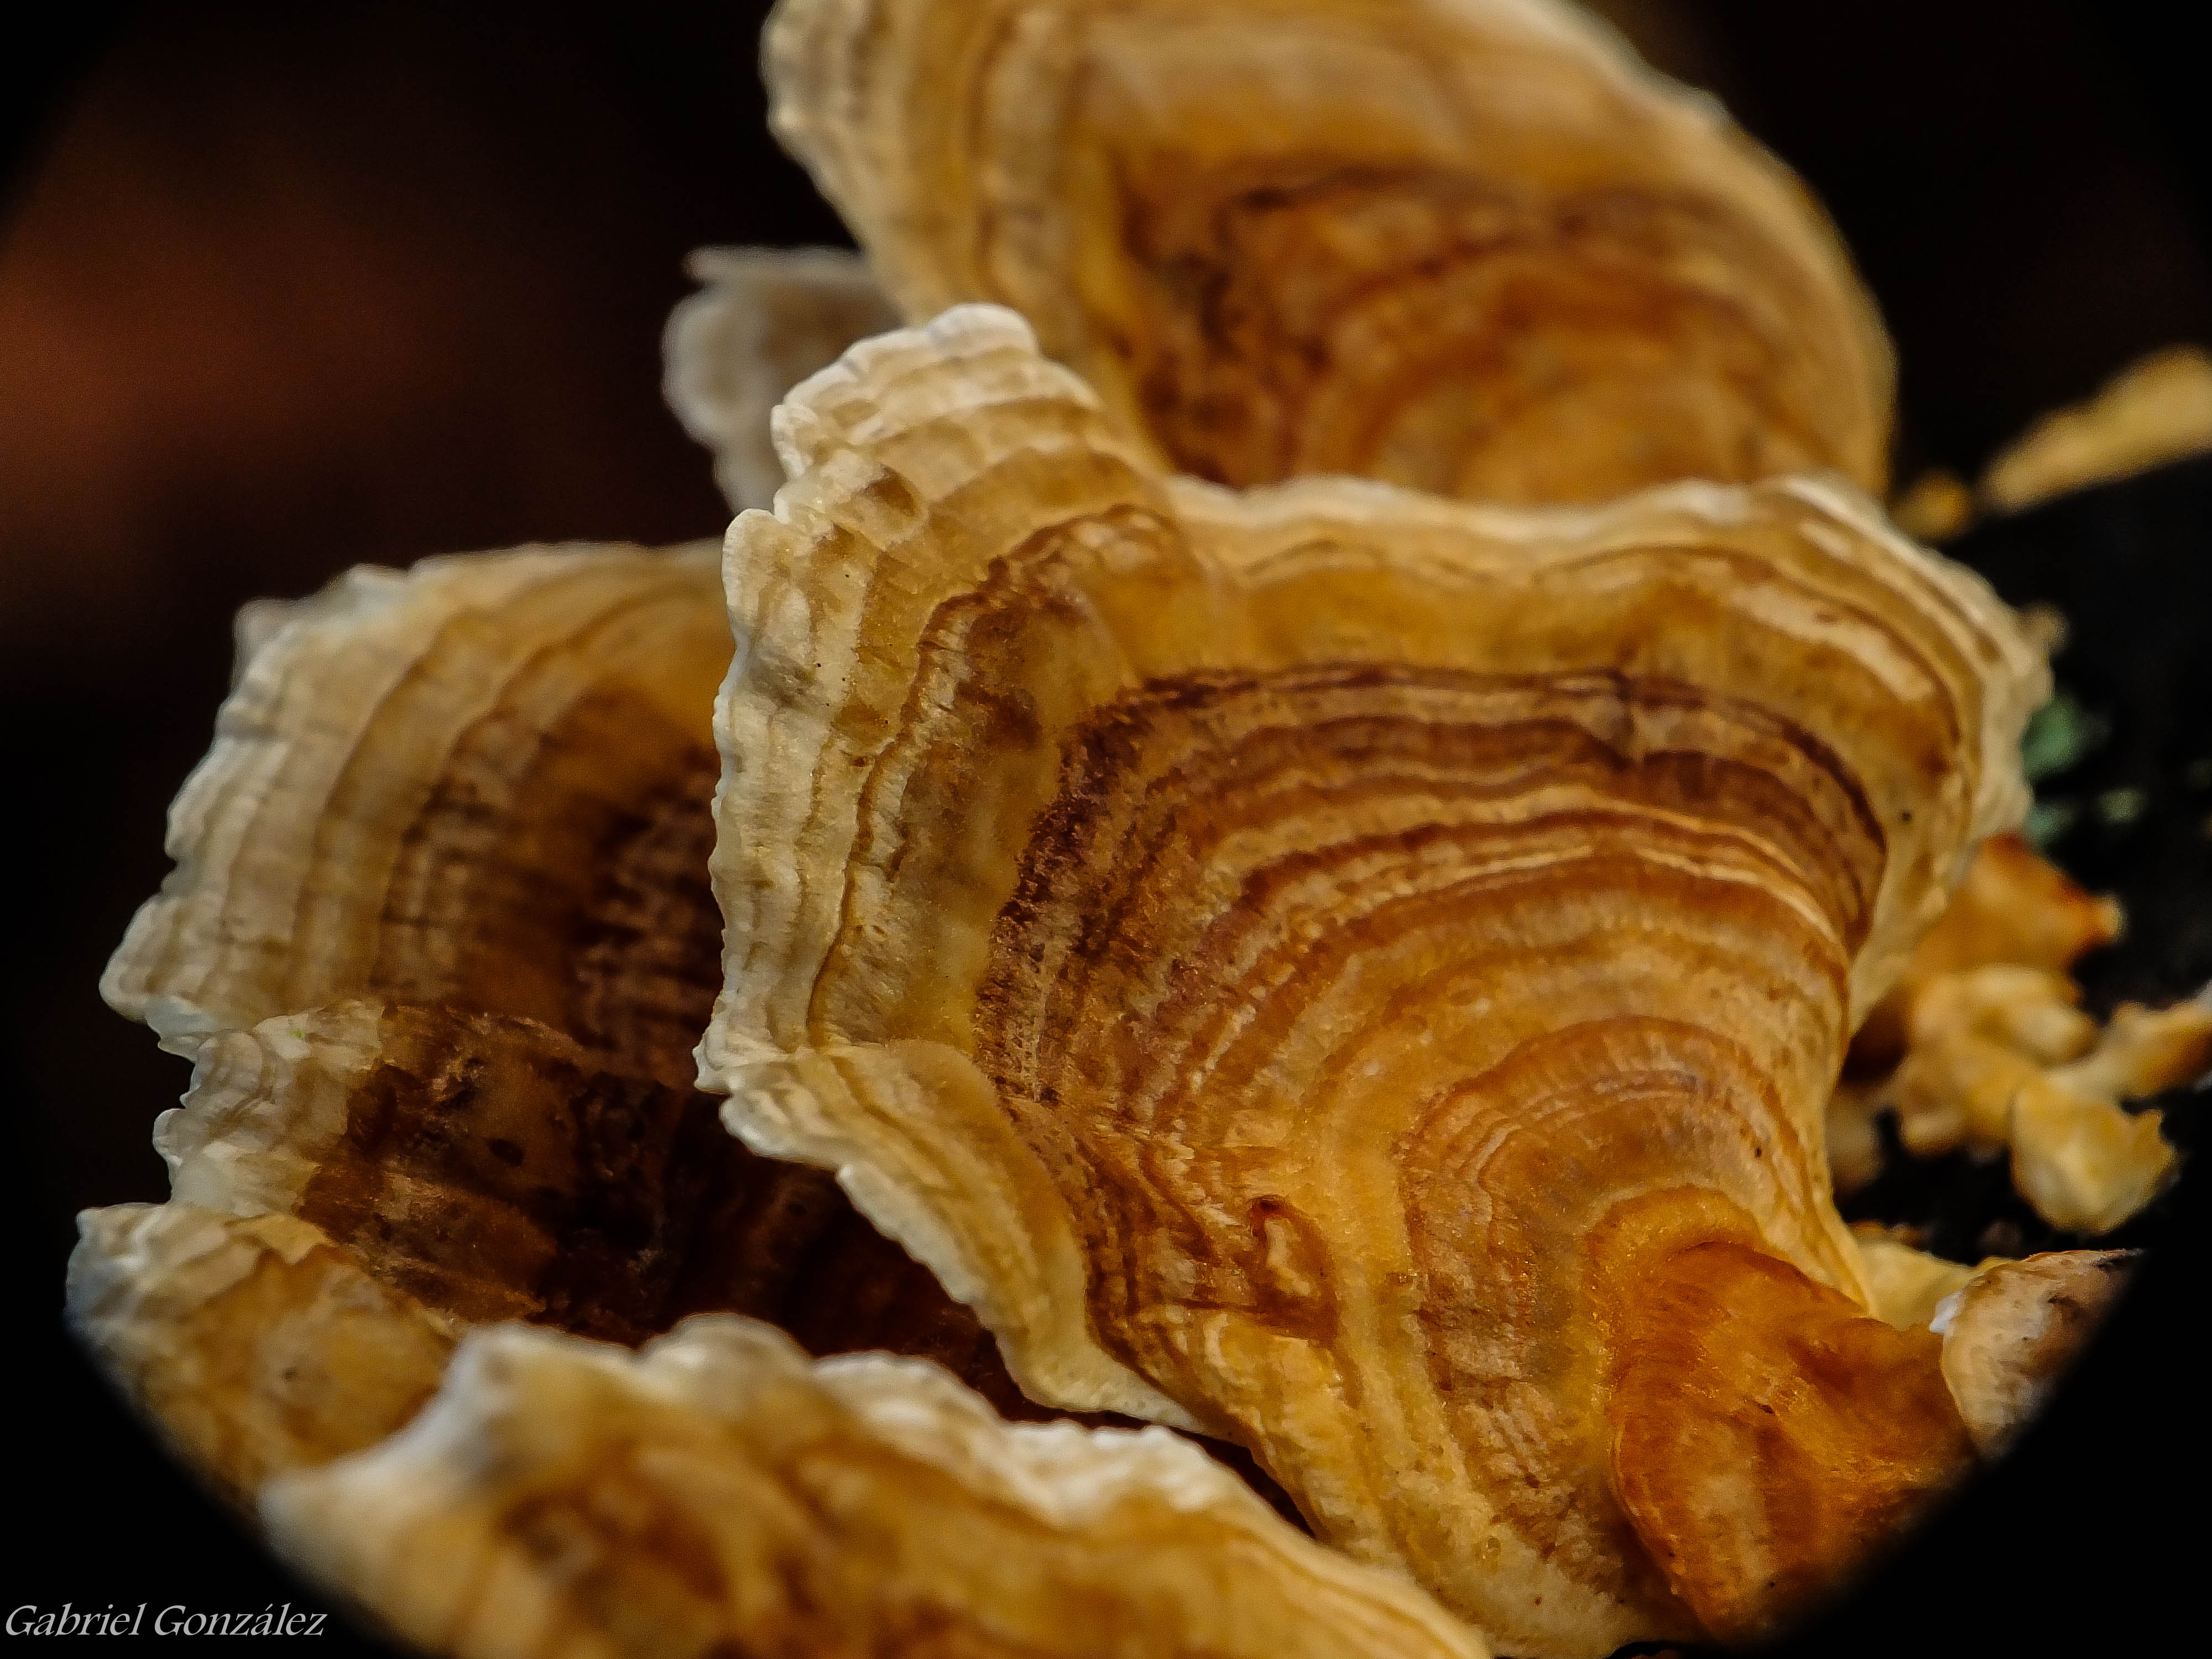
nature, dish, food, produce, macro, dessert, flowers, close up, mushrooms, naturaleza, flores, galicia, pontevedra, setas, carving, espana, ggl1, gaby1, xovesphoto, gphoto, raynox250, pontevedragaliciaespaa, fujifilmxs1, baked goods, macro photography, danish pastry, medicinal mushroom, lingzhi mushroom